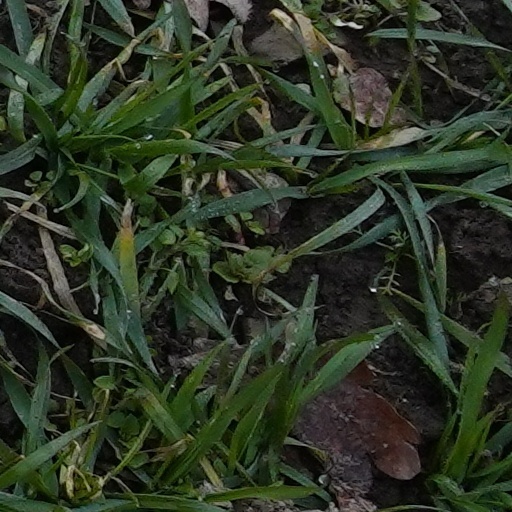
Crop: wheat